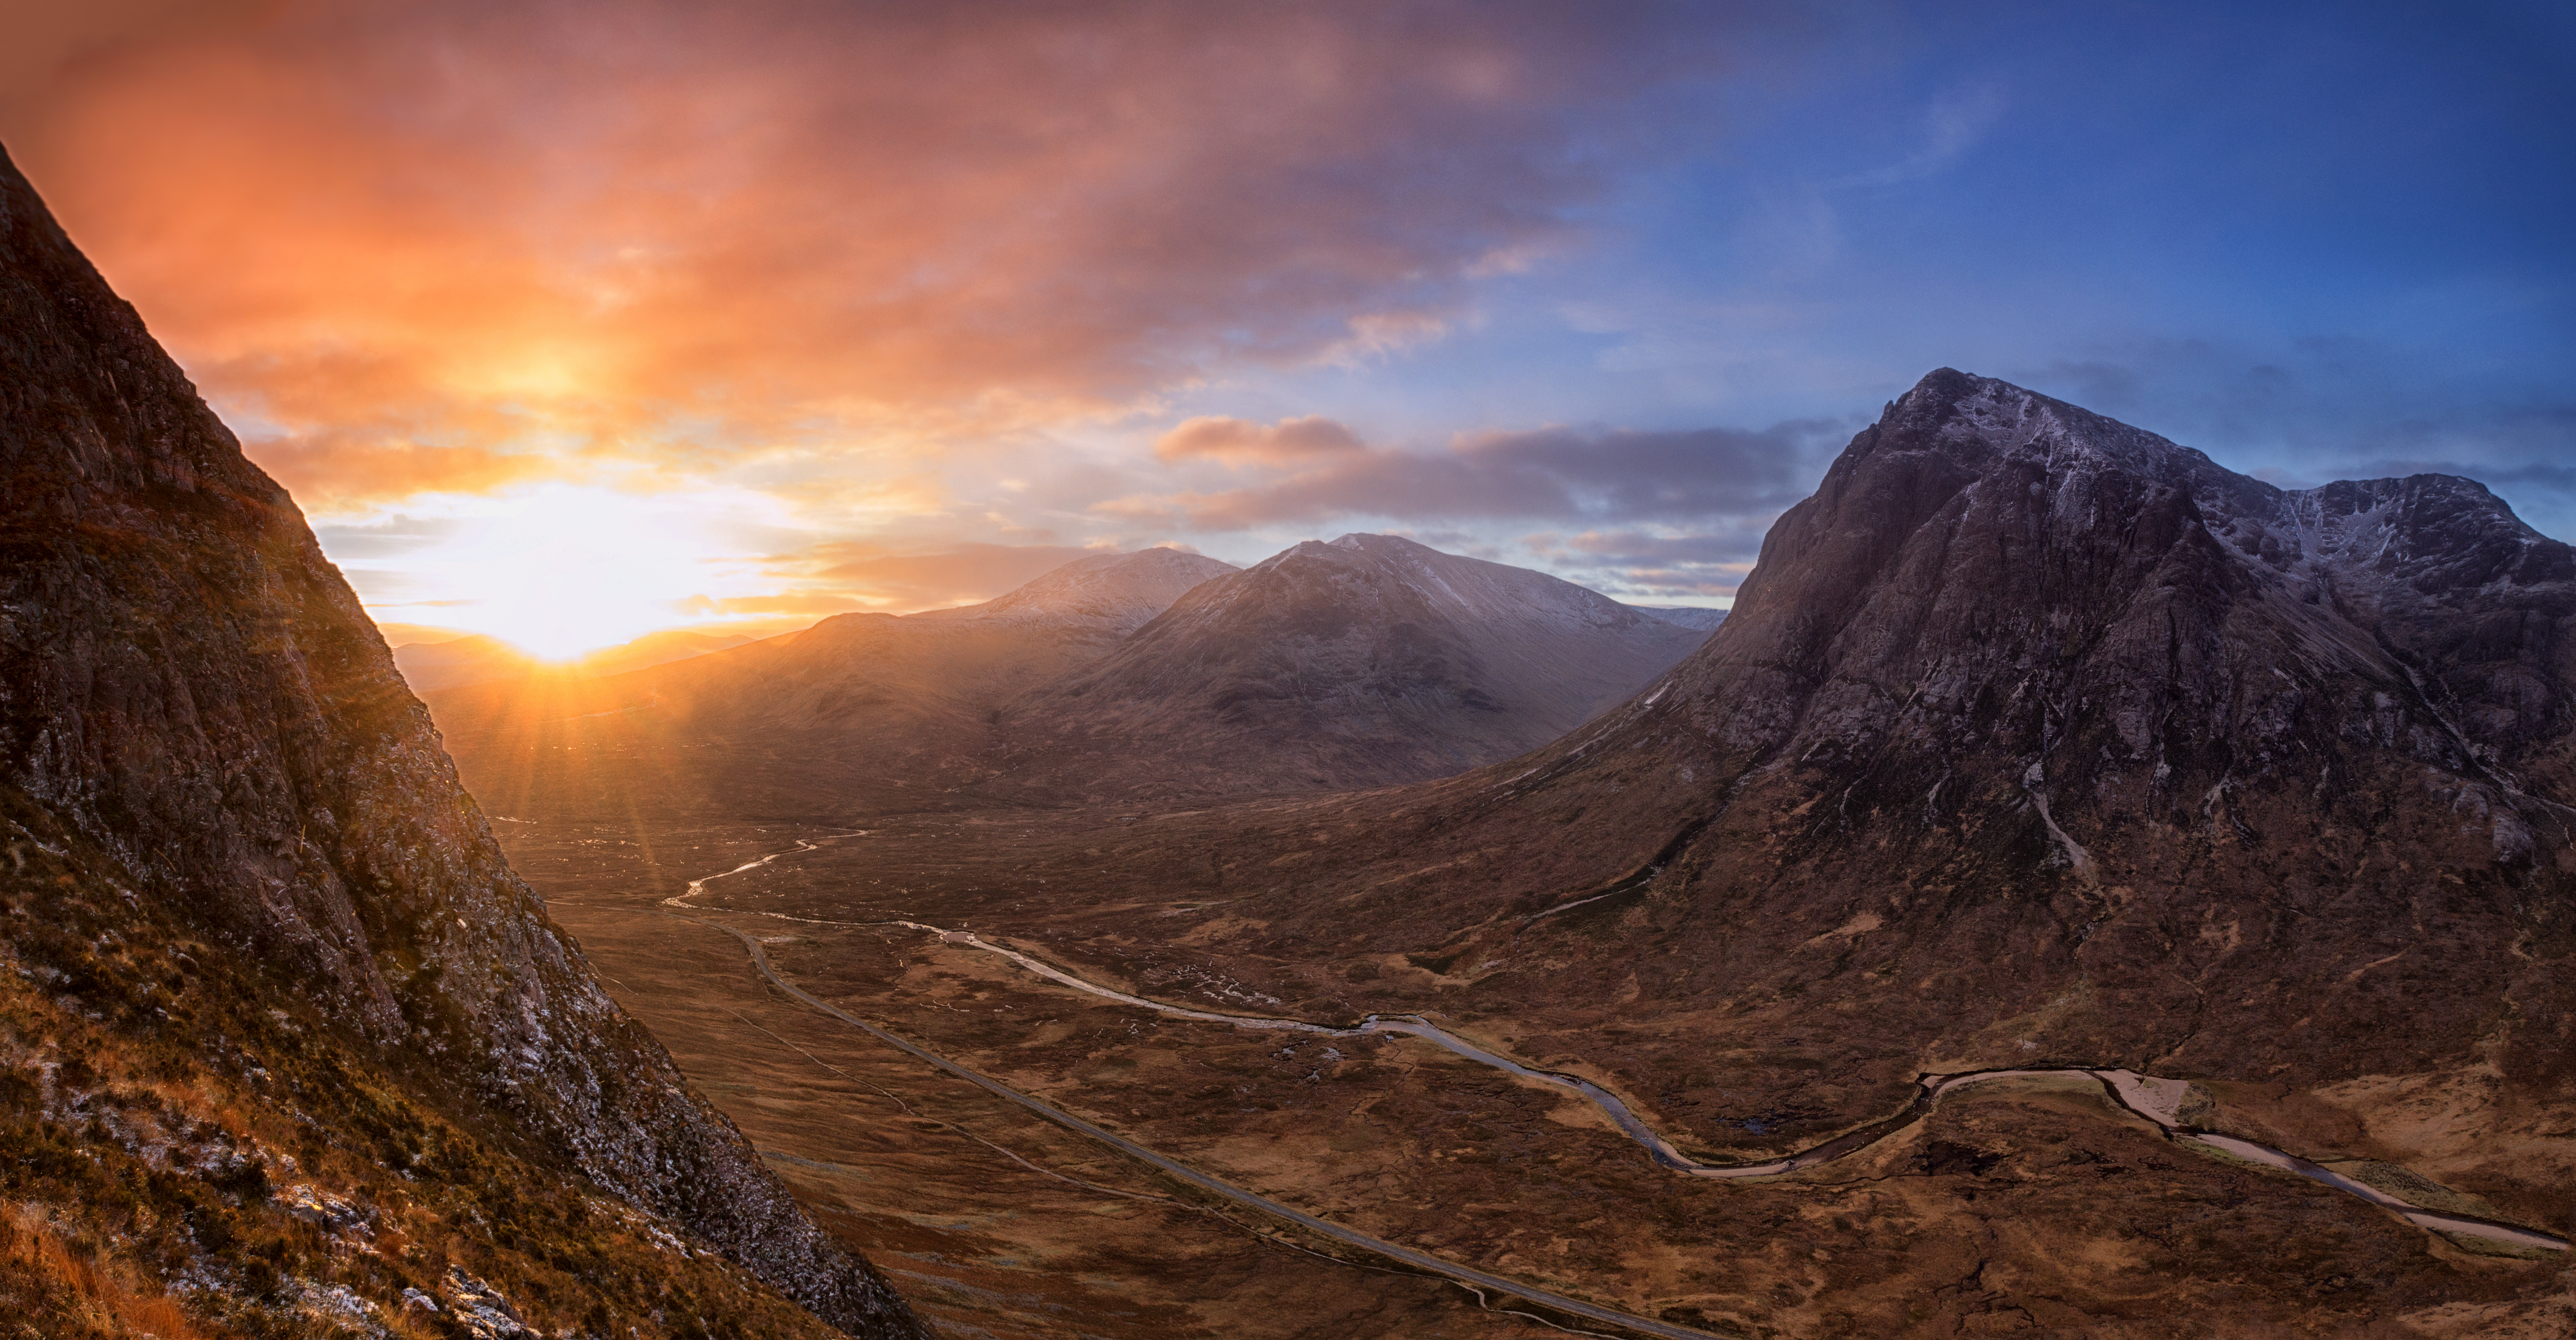
landscape, nature, rock, wilderness, mountain, cloud, sunrise, sunset, sunlight, morning, hill, dawn, valley, mountain range, dusk, evening, ridge, summit, plateau, scotland, highlands, buachailleetivemor, rannochmoor, landform, geographical feature, mountainous landforms